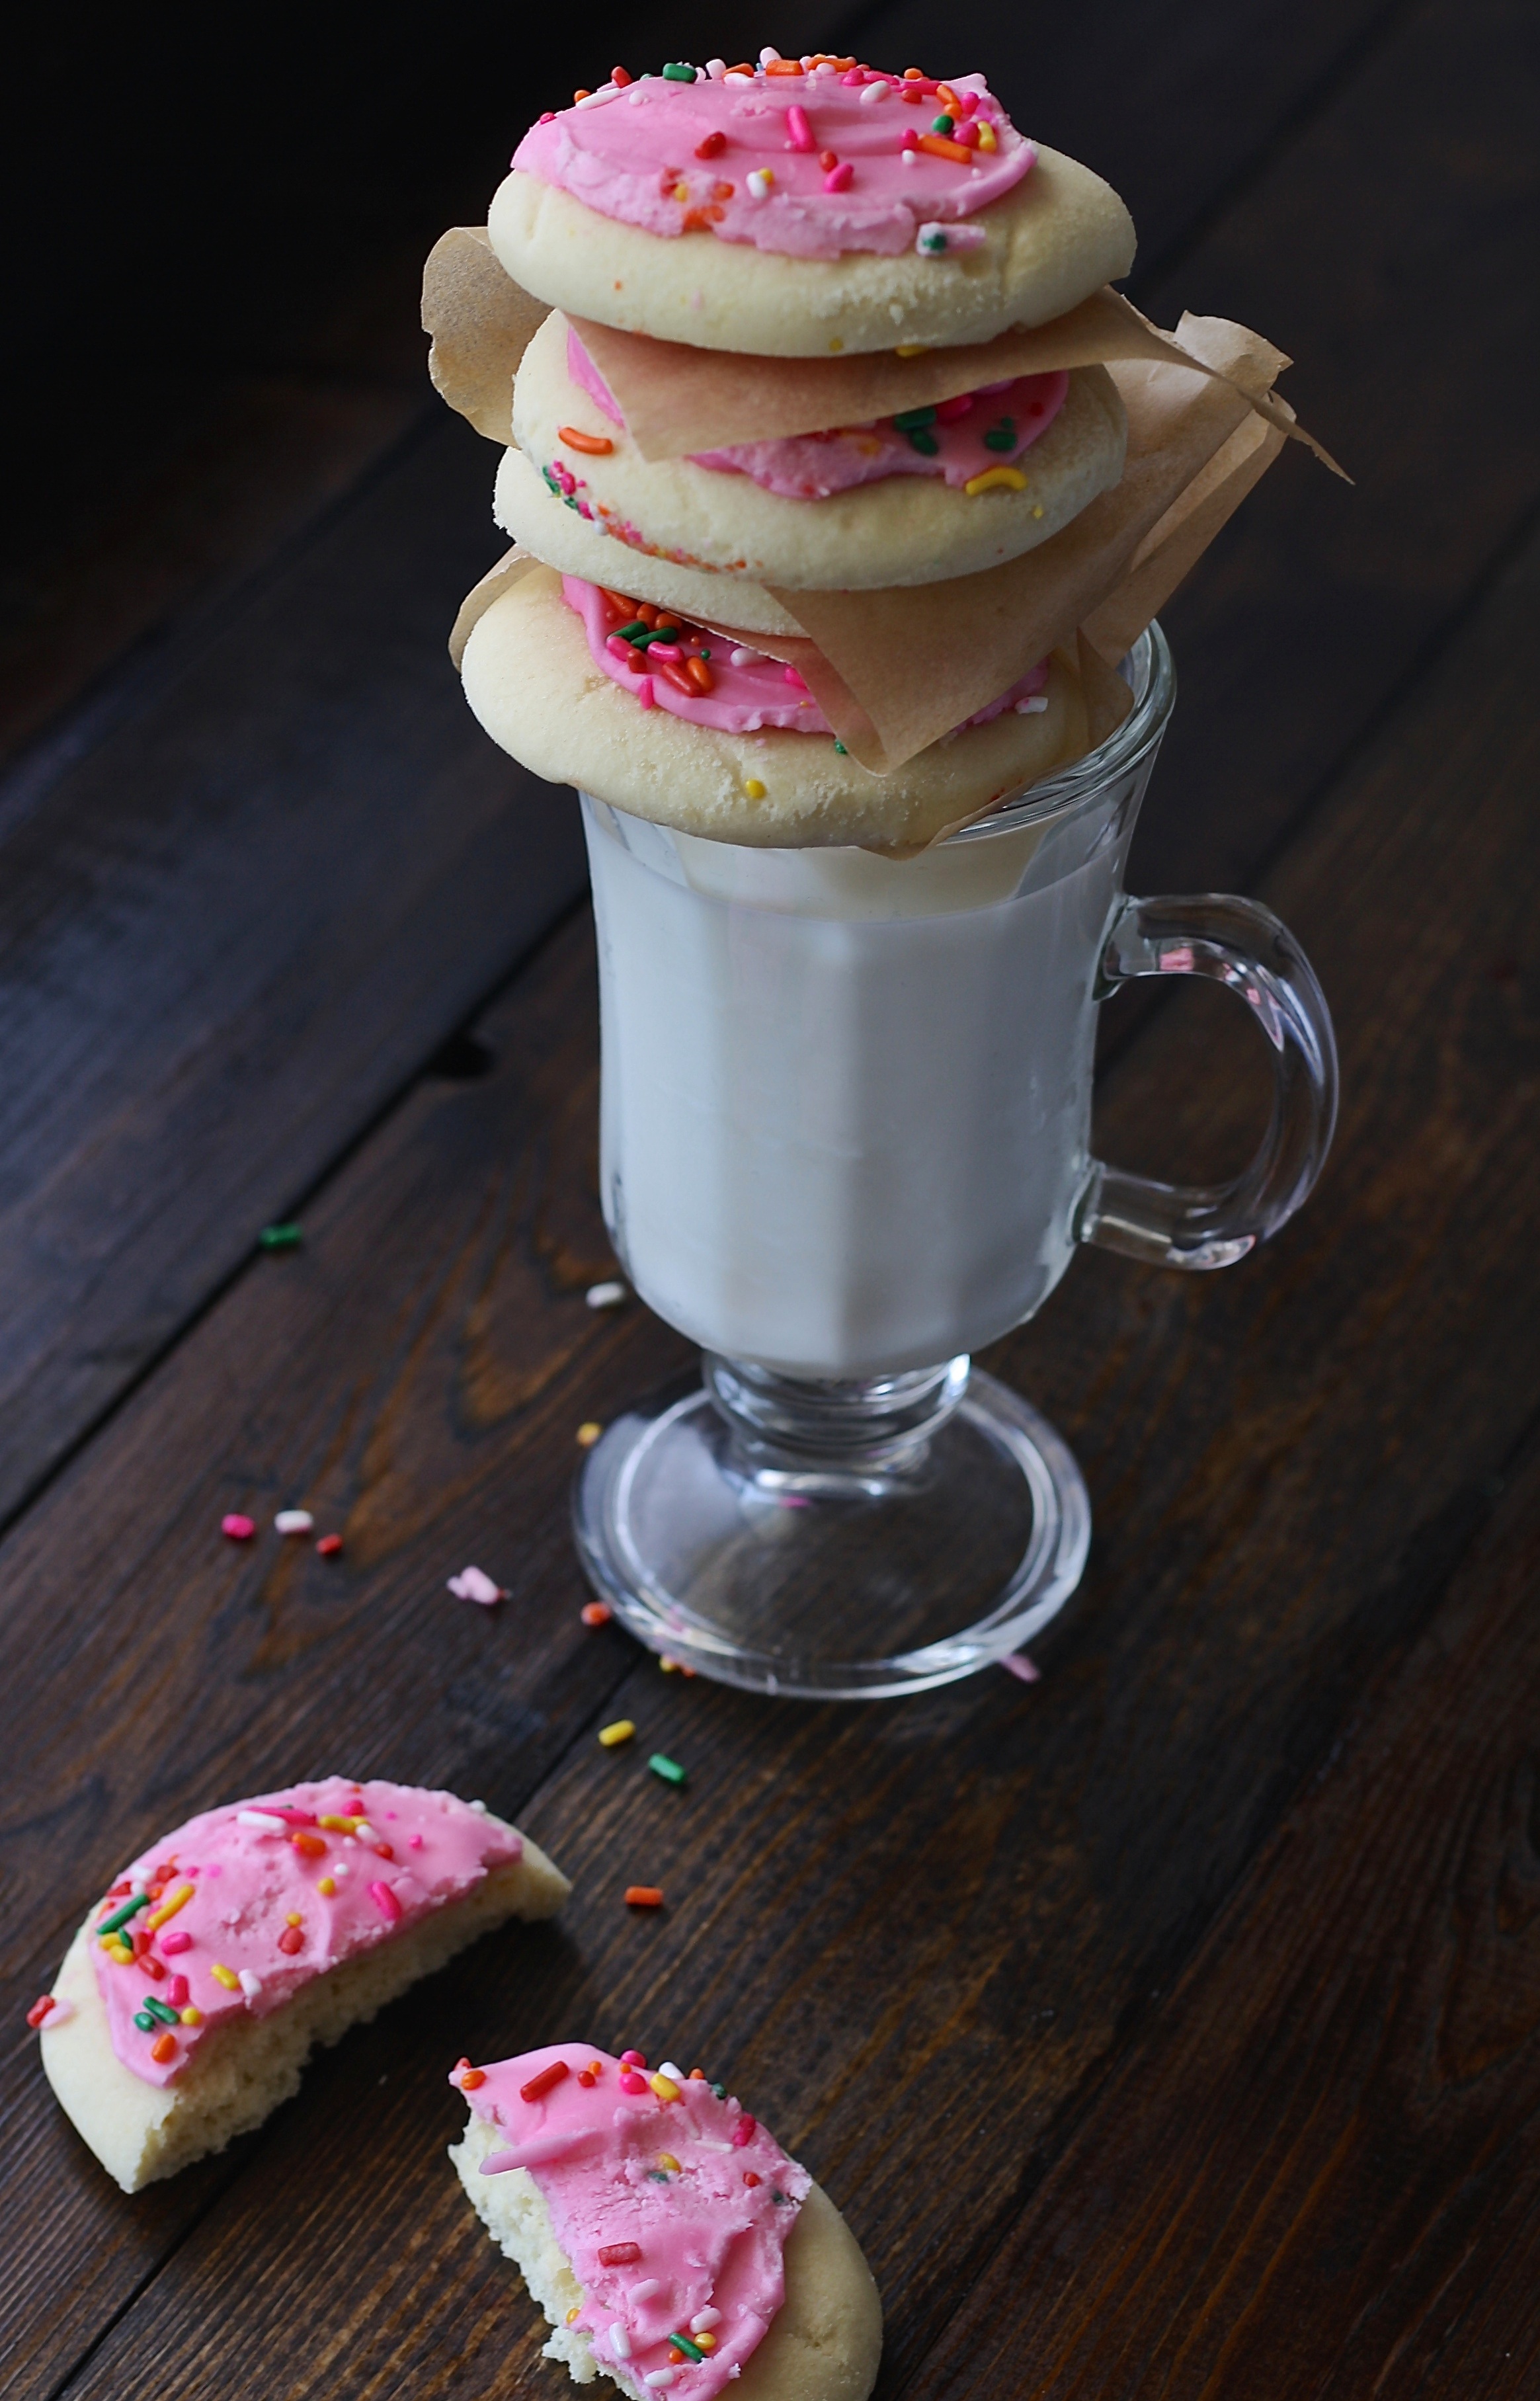
sweet, morning, glass, rustic, food, produce, brown, drink, pink, breakfast, cupcake, milk, biscuit, healthy, snack, dessert, delicious, cake, homemade, pastry, bakery, strawberry, whipped cream, cookies, icing, sweetness, flavor, buttercream, cookies milk